Charles Baudelaire

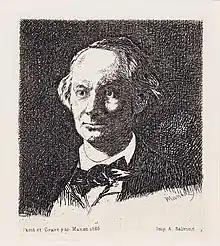
(1869 print of 1865 etching) by Édouard Manet

Manet and Baudelaire became constant companions from around 1855. In the early 1860s, Baudelaire accompanied Manet on daily sketching trips and often met him socially. Manet also lent Baudelaire money and looked after his affairs, particularly when Baudelaire went to Belgium. Baudelaire encouraged Manet to strike out on his own path and not succumb to criticism. "Manet has great talent, a talent which will stand the test of time. But he has a weak character. He seems to me crushed and stunned by shock." In his painting "Music in the Tuileries", Manet includes portraits of his friends Théophile Gautier, Jacques Offenbach, and Baudelaire. While it's difficult to differentiate who influenced whom, both Manet and Baudelaire discussed and expressed some common themes through their respective arts. Baudelaire praised the modernity of Manet's subject matter: "almost all our originality comes from the stamp that 'time' imprints upon our feelings." When Manet's famous "Olympia" (1865), a portrait of a nude prostitute, provoked a scandal for its blatant realism mixed with an imitation of Renaissance motifs, Baudelaire worked privately to support his friend, though he offered no public defense (he was ill at the time). When Baudelaire returned from Belgium after his stroke, Manet and his wife were frequent visitors at the nursing home and she played passages from Wagner for Baudelaire on the piano.